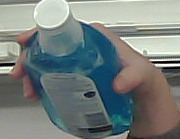
Product: sensodyne_mouthwash